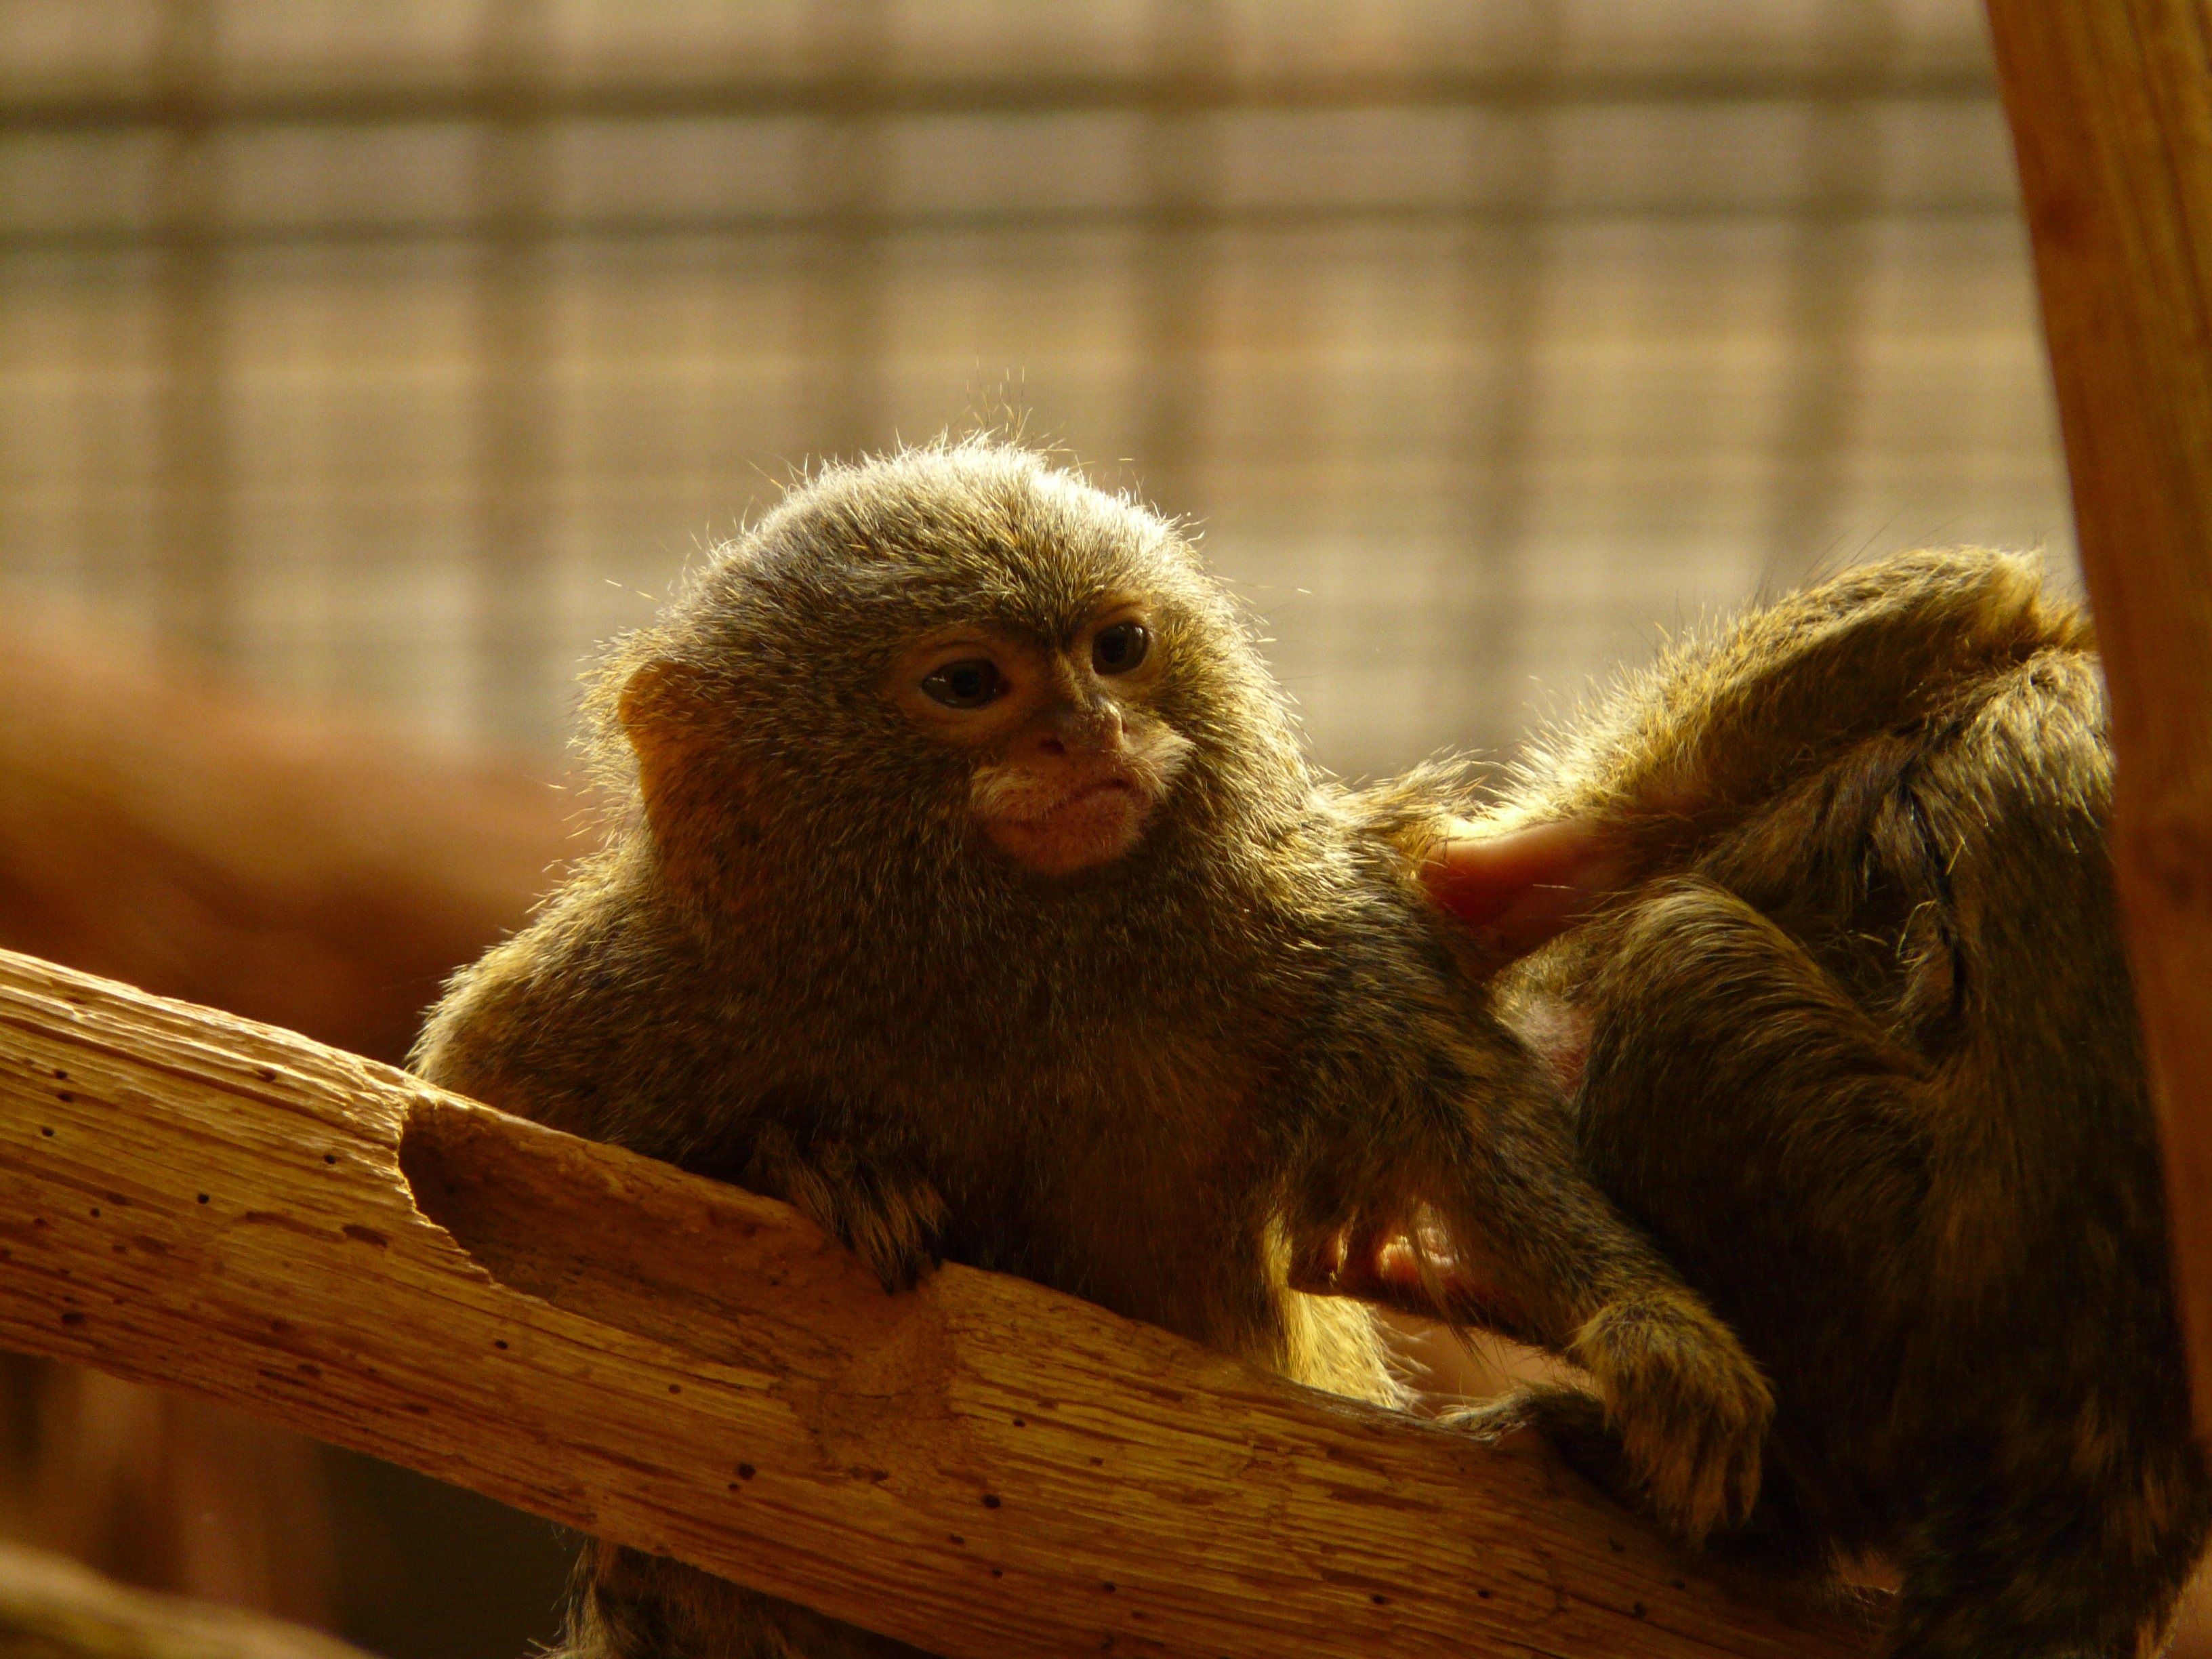
sweet, animal, cute, wildlife, zoo, fur, mammal, monkey, fauna, primate, climb, snout, creature, macaque, organism, old world monkey, marmoset, krallenaffe, new world monkey, pygmy marmoset